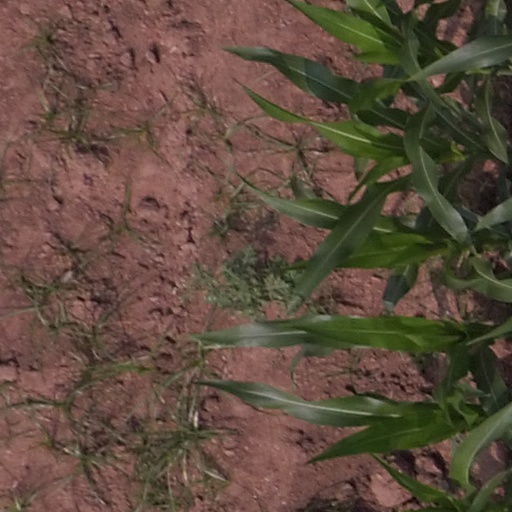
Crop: maize; corn